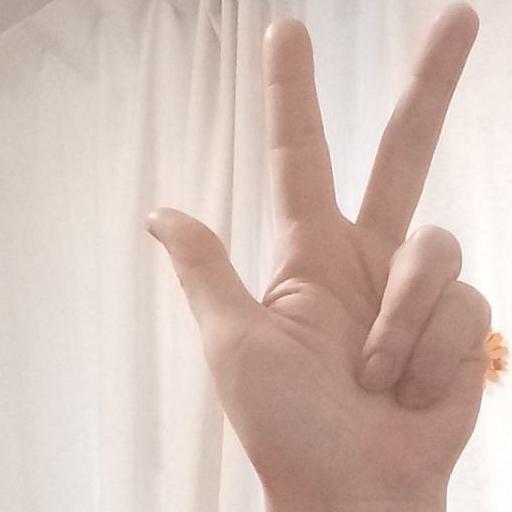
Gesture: three2